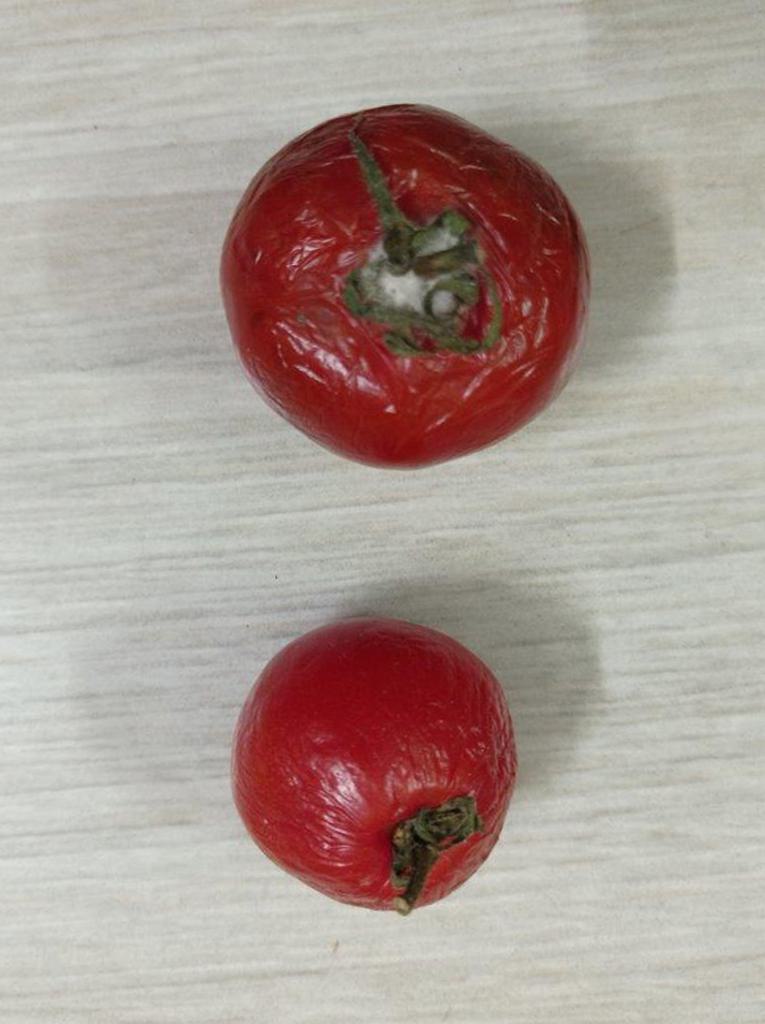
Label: Rotten